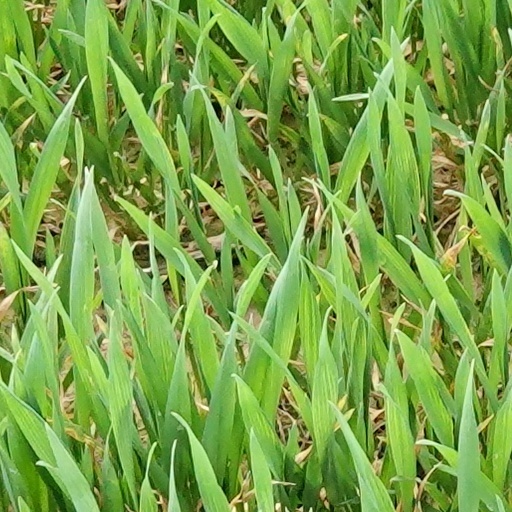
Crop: wheat